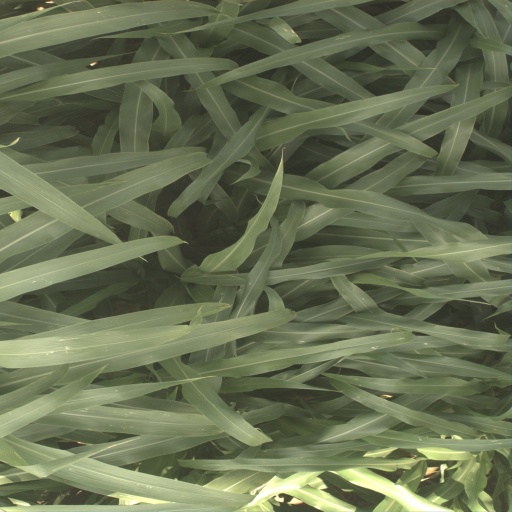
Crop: sorghum